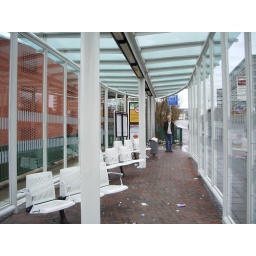
Just another dirty bus stop in England.